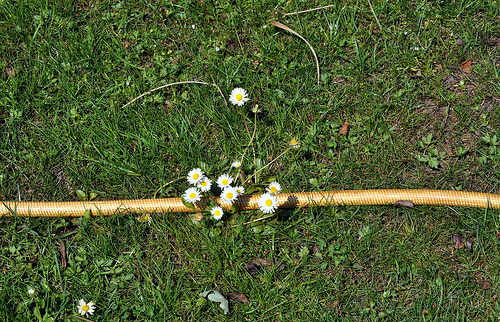
Flower: daisy